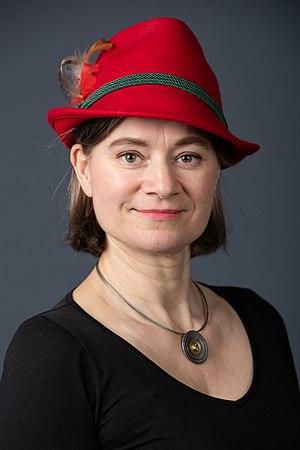
Anke Domscheit-Berg, Membre du Parlement allemand Bundestag, février 2020